Digital light processing

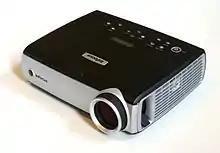
The InFocus IN34, a DLP projector

DLP technology is independent of the light-source and as such can be used effectively with a variety of light sources. Historically, the main light source used on DLP display systems has been a replaceable high-pressure xenon arc lamp unit (containing a quartz arc tube, reflector, electrical connections, and sometimes a quartz/glass shield), whereas most pico category (ultra-small) DLP projectors use high-power LEDs or lasers as a source of illumination.